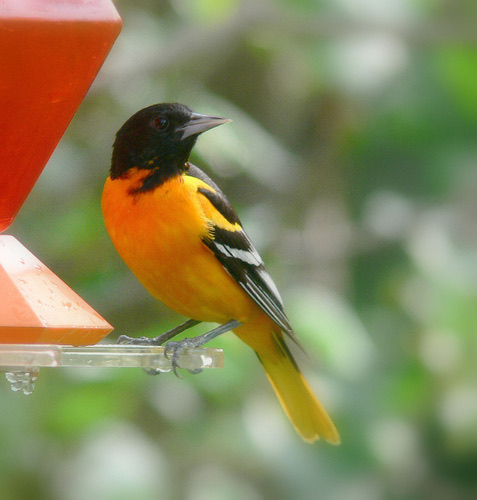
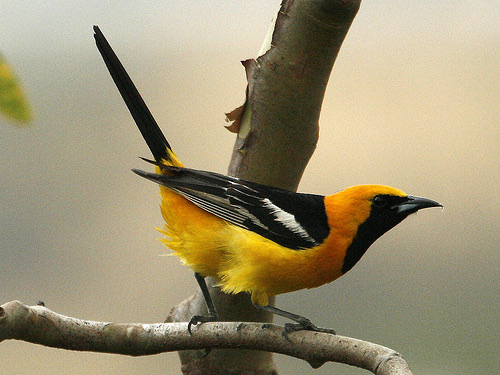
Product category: misc
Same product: yes